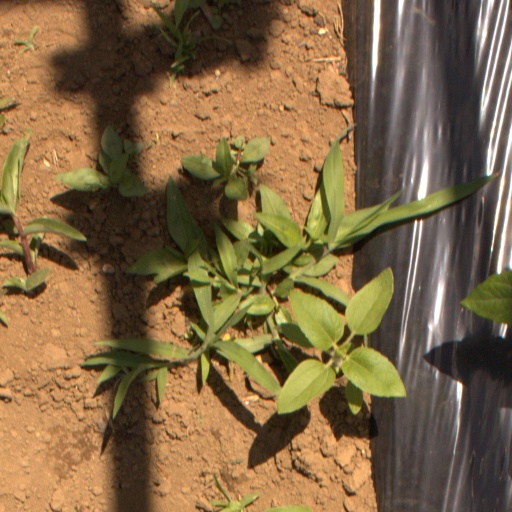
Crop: Jerusalem artichoke